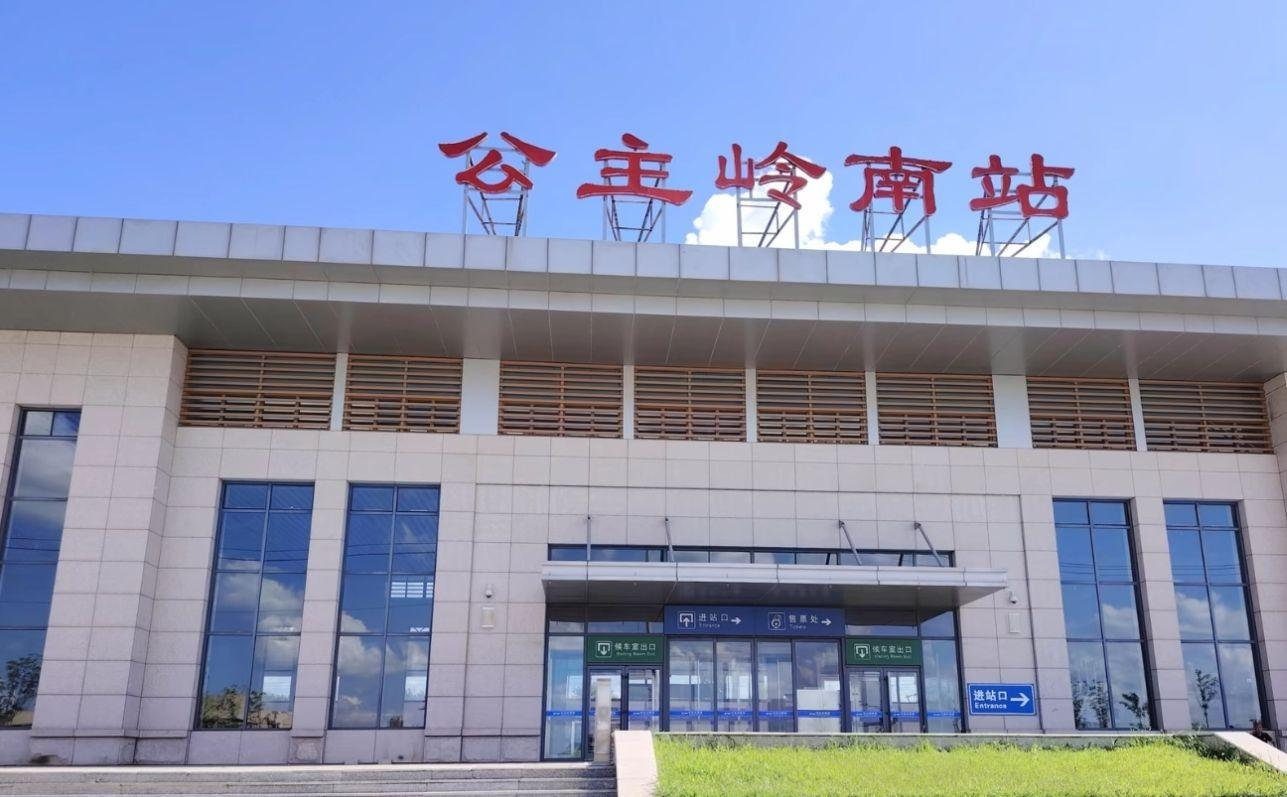
地标名称：公主岭站